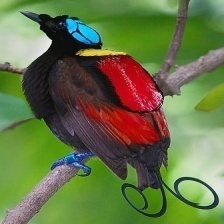
Species: WILSONS BIRD OF PARADISE
Scientific name: CICINNURUS RESPUBLICA